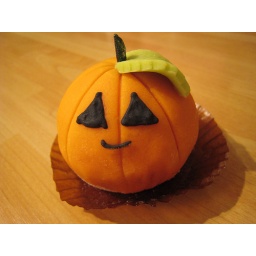
cute w/ grass - or in group